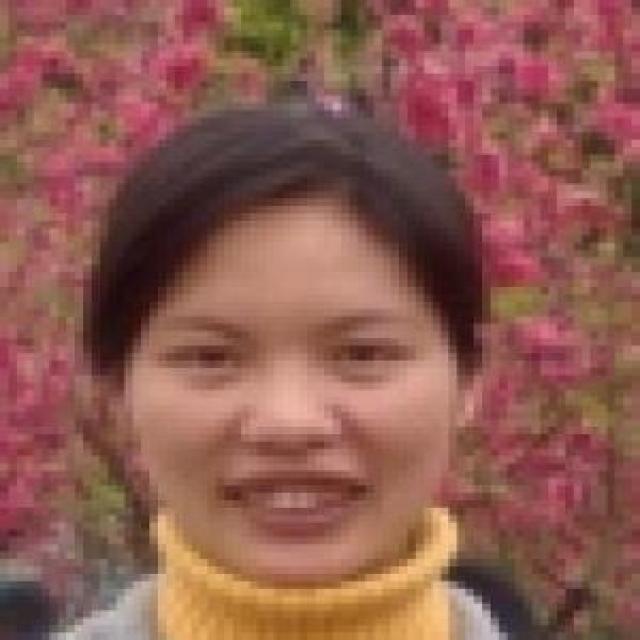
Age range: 21-44